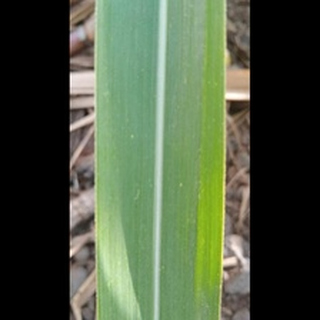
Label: healthy_sugarcane